Proverbs 10

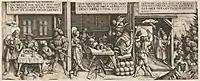
"Illustrations to Proverbs 10:1-3" by Daniel Hopfer (1470–1536) c. 1534

This verse opens a new, different section, following parental appeals in chapters 1–9, with a proverb observing the effect on parents of the wisdom or folly of their child (cf. Proverbs 15:20; 17:21, 25), that not only brings the joy or sorrow of parents, but also the family's reputation (cf. Proverbs 28:7) and prosperity (cf. Proverbs 29:3).